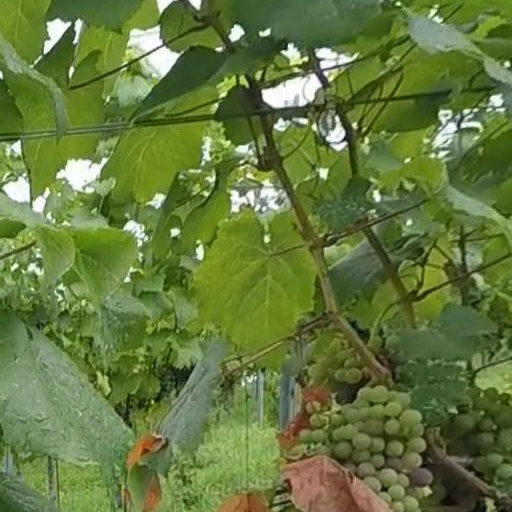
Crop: grape